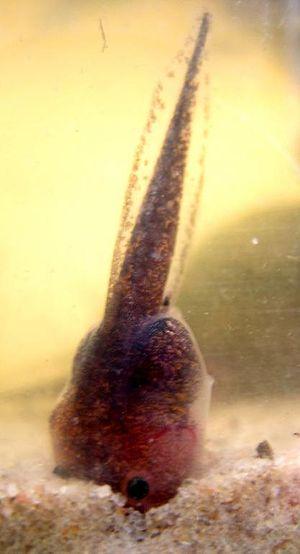
Scaphiophryne gottlebei est une espèce d'amphibiens de la famille des Microhylidae.